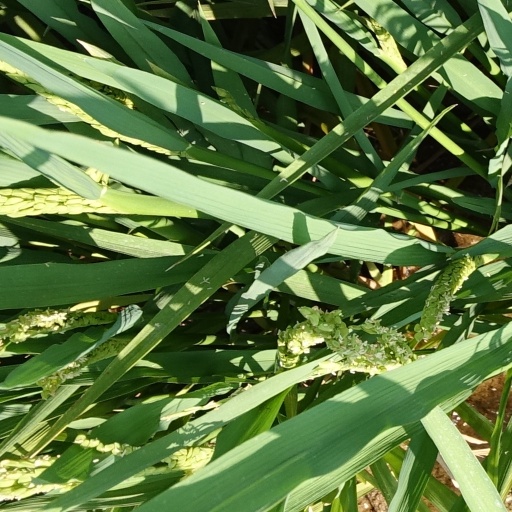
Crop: rice